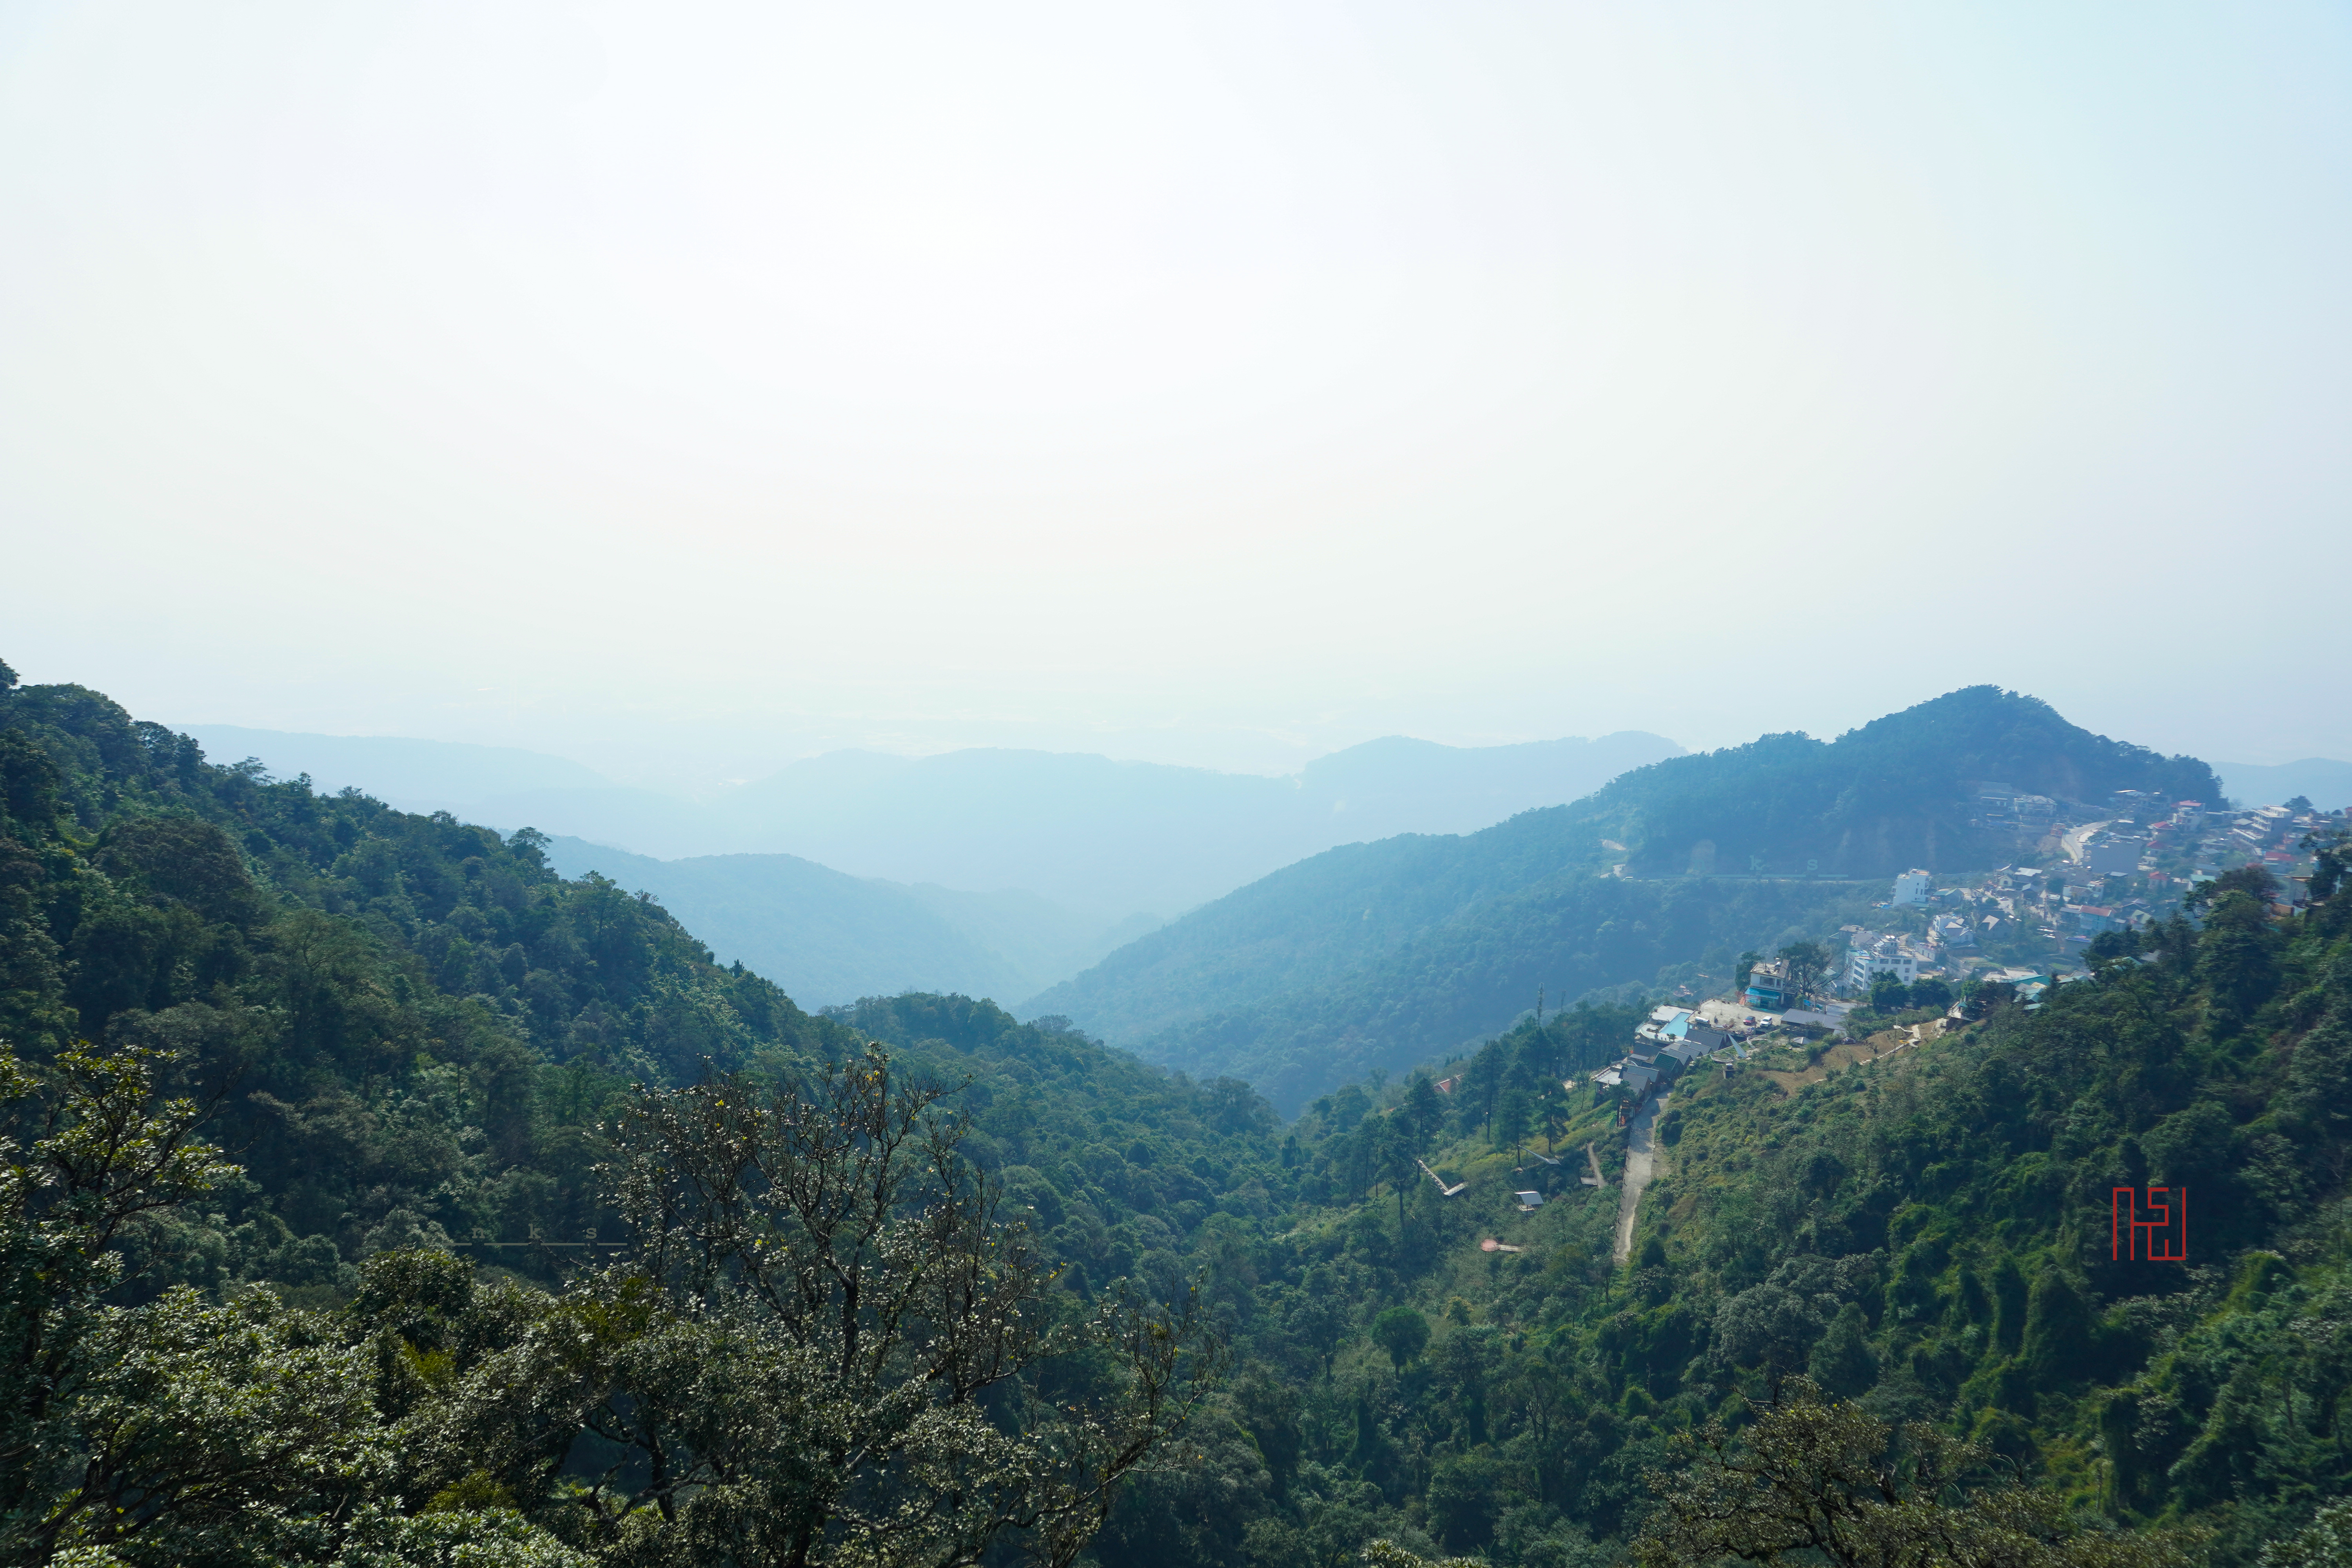
user: text: Màu chủ đạo của cây cối trong ảnh là gì?
assistant: text: Màu chủ đạo của cây cối trong ảnh là xanh lá cây đậm (ở tiền cảnh và các sườn núi gần) và chuyển dần sang màu xanh lam/xanh xám (ở các lớp núi xa) do hiệu ứng mù sương.

user: text: Trong ảnh có bao nhiêu lớp núi rõ ràng có thể nhìn thấy, tính từ gần đến xa?
assistant: text: Trong ảnh có thể thấy rõ ràng bốn lớp núi tính từ gần đến xa, với các sắc thái mờ dần.

user: text: Ký hiệu màu đỏ ở phía dưới bên phải của ảnh là gì?
assistant: text: Ký hiệu màu đỏ ở phía dưới bên phải của ảnh là một ký tự Hán tự hoặc chữ cái cách điệu, có thể là một chữ ký hoặc logo của nhiếp ảnh gia/tổ chức sở hữu bức ảnh, không phải là một ký hiệu địa lý thông thường.

user: text: Kiểu địa hình và cách bố trí các ngôi nhà trên sườn núi cho thấy đây có thể là loại hình khu định cư nào phổ biến ở các vùng núi?
assistant: text: Kiểu địa hình dốc đứng và cách bố trí các ngôi nhà nằm rải rác, san sát nhau bám dọc theo đường đồi núi cho thấy đây là loại hình khu định cư thị trấn miền núi hoặc khu nghỉ dưỡng trên núi phổ biến ở các vùng núi, nơi nhà cửa được xây dựng theo hình bậc thang hoặc bám vào triền dốc.

user: text: Mô tả mối quan hệ giữa con đường chính, các ngôi nhà và địa hình rừng núi trong khu vực thị trấn được nhìn thấy trong ảnh.
assistant: text: Mối quan hệ giữa con đường chính, các ngôi nhà và địa hình rừng núi trong khu vực thị trấn được nhìn thấy trong ảnh là một sự sắp xếp đặc trưng của khu vực miền núi, trong đó con đường chính uốn lượn men theo sườn núi và là trục xương sống kết nối các khu nhà, còn các ngôi nhà được xây dựng sát nhau và bám dọc theo con đường đó trên triền dốc của núi, với địa hình rừng núi bao quanh và ôm trọn khu thị trấn, tạo nên một cảnh quan đô thị hòa quyện vào thiên nhiên.